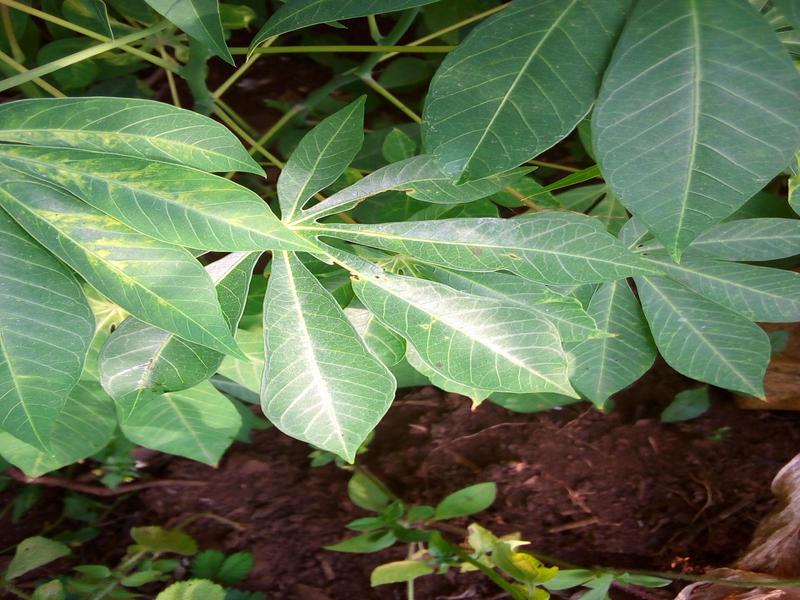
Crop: cassava
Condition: mosaic_disease